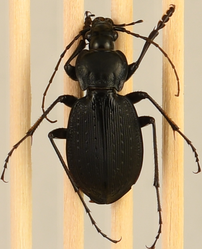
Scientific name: Carabus goryi
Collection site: Great Smoky Mountains National Park NEON (GRSM), plot GRSM_020